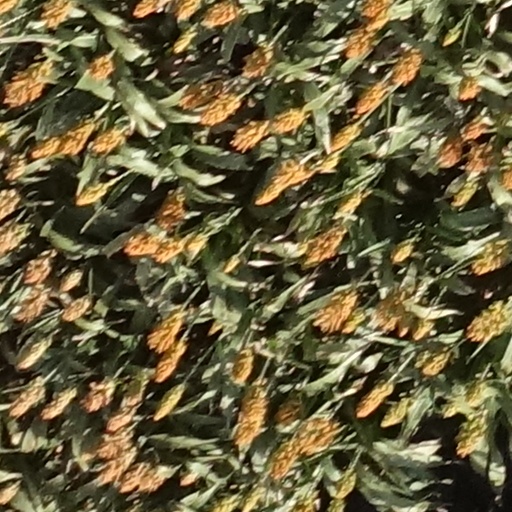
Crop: sorghum